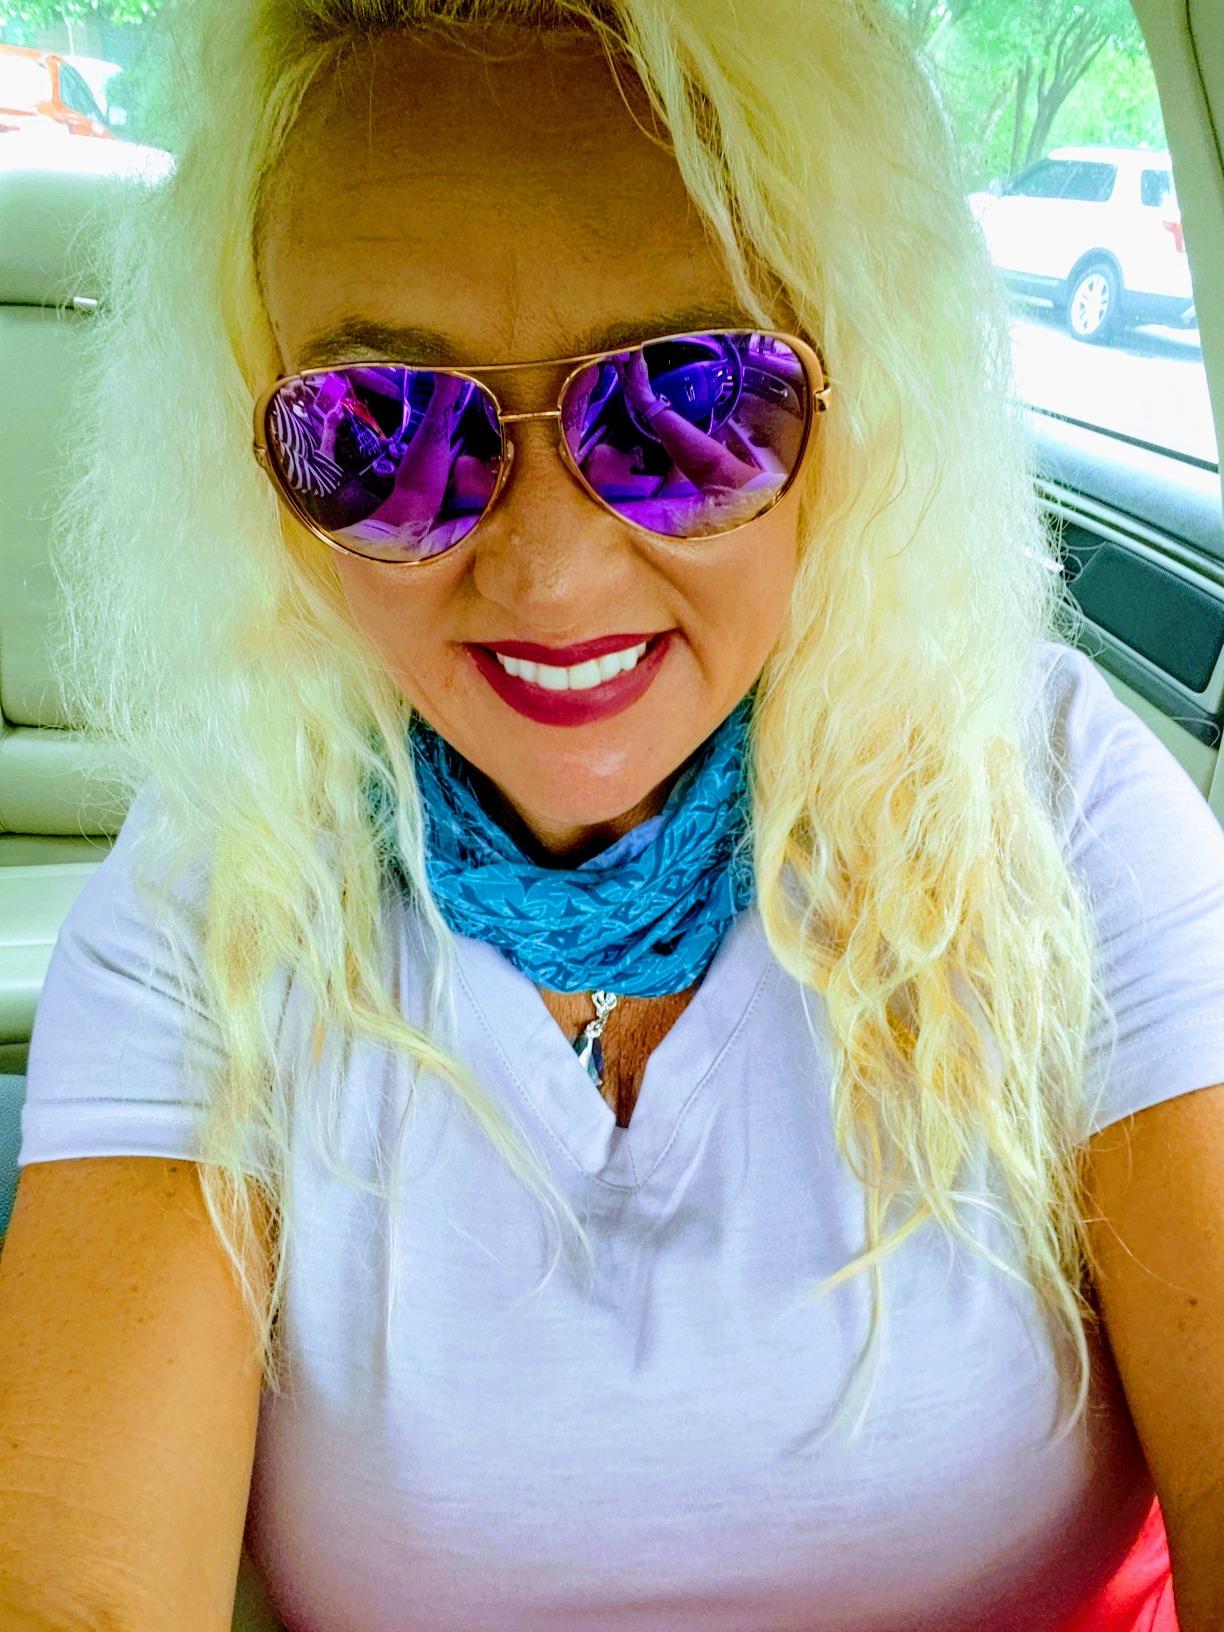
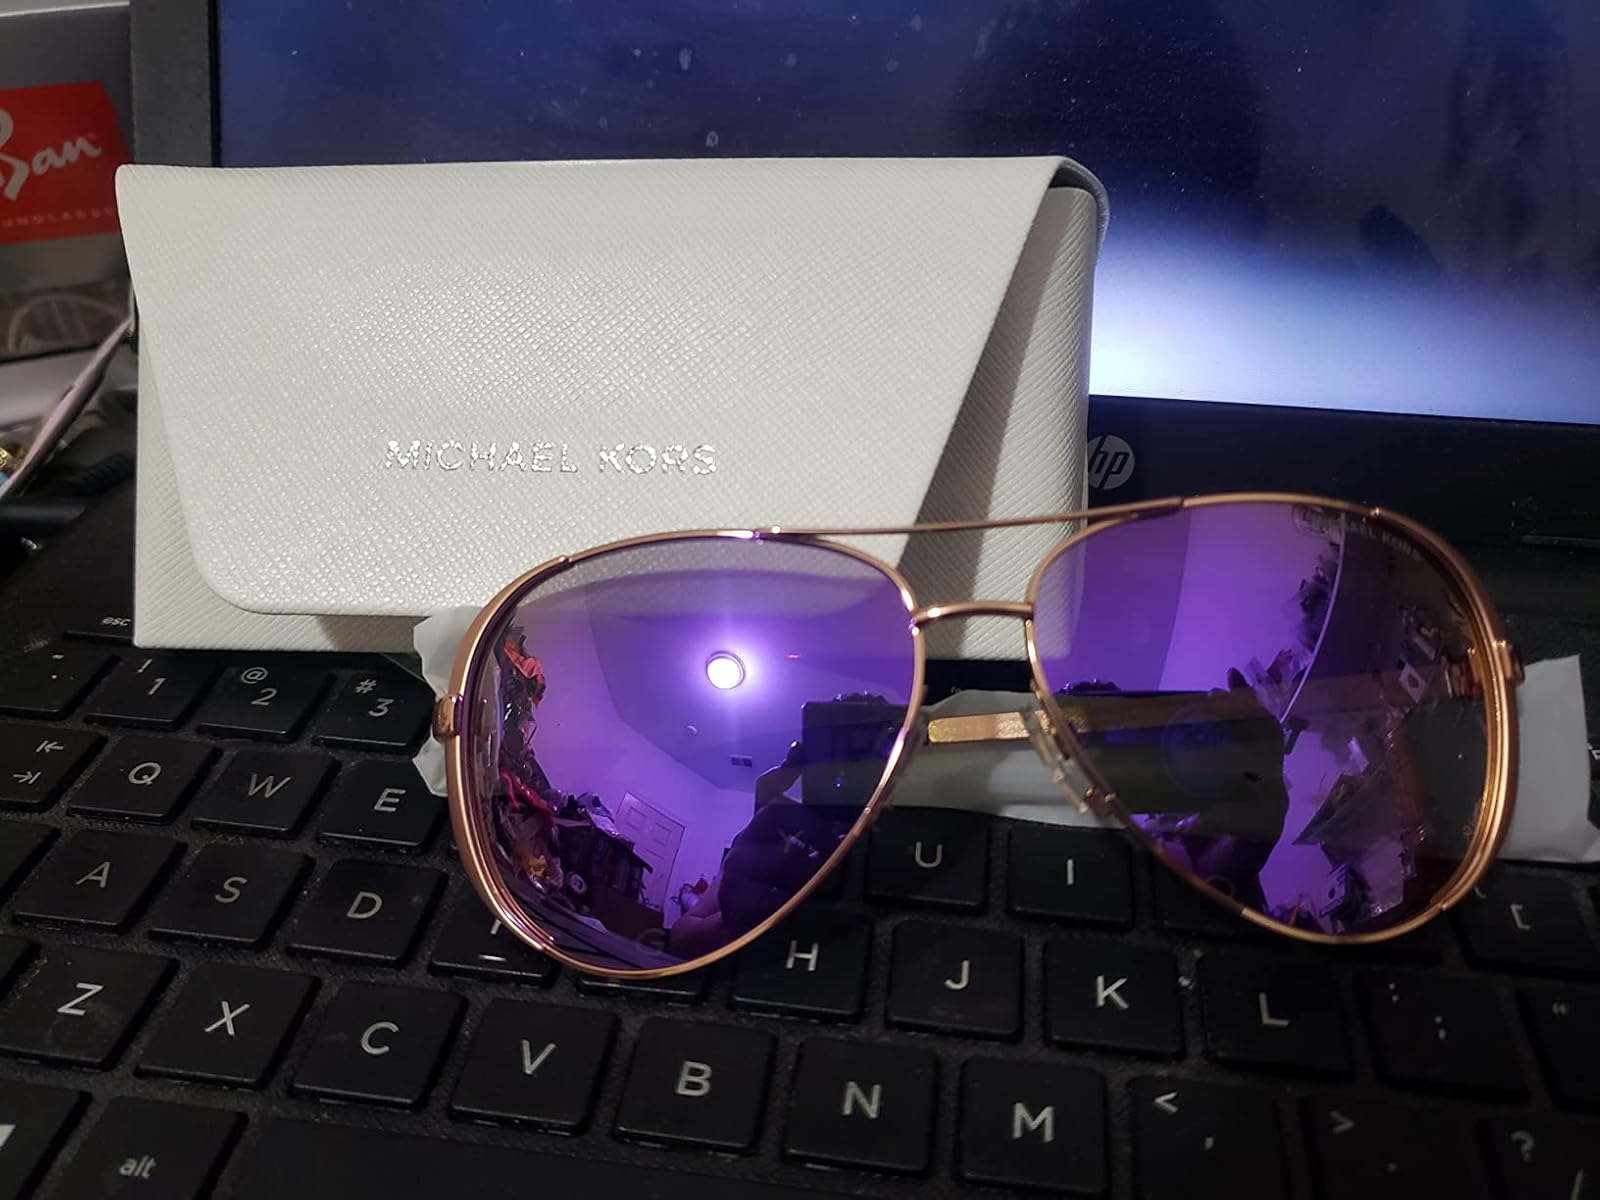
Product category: accessories_sunglasses
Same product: yes